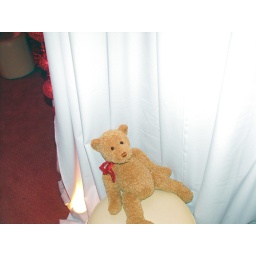
bear in bathroom hall